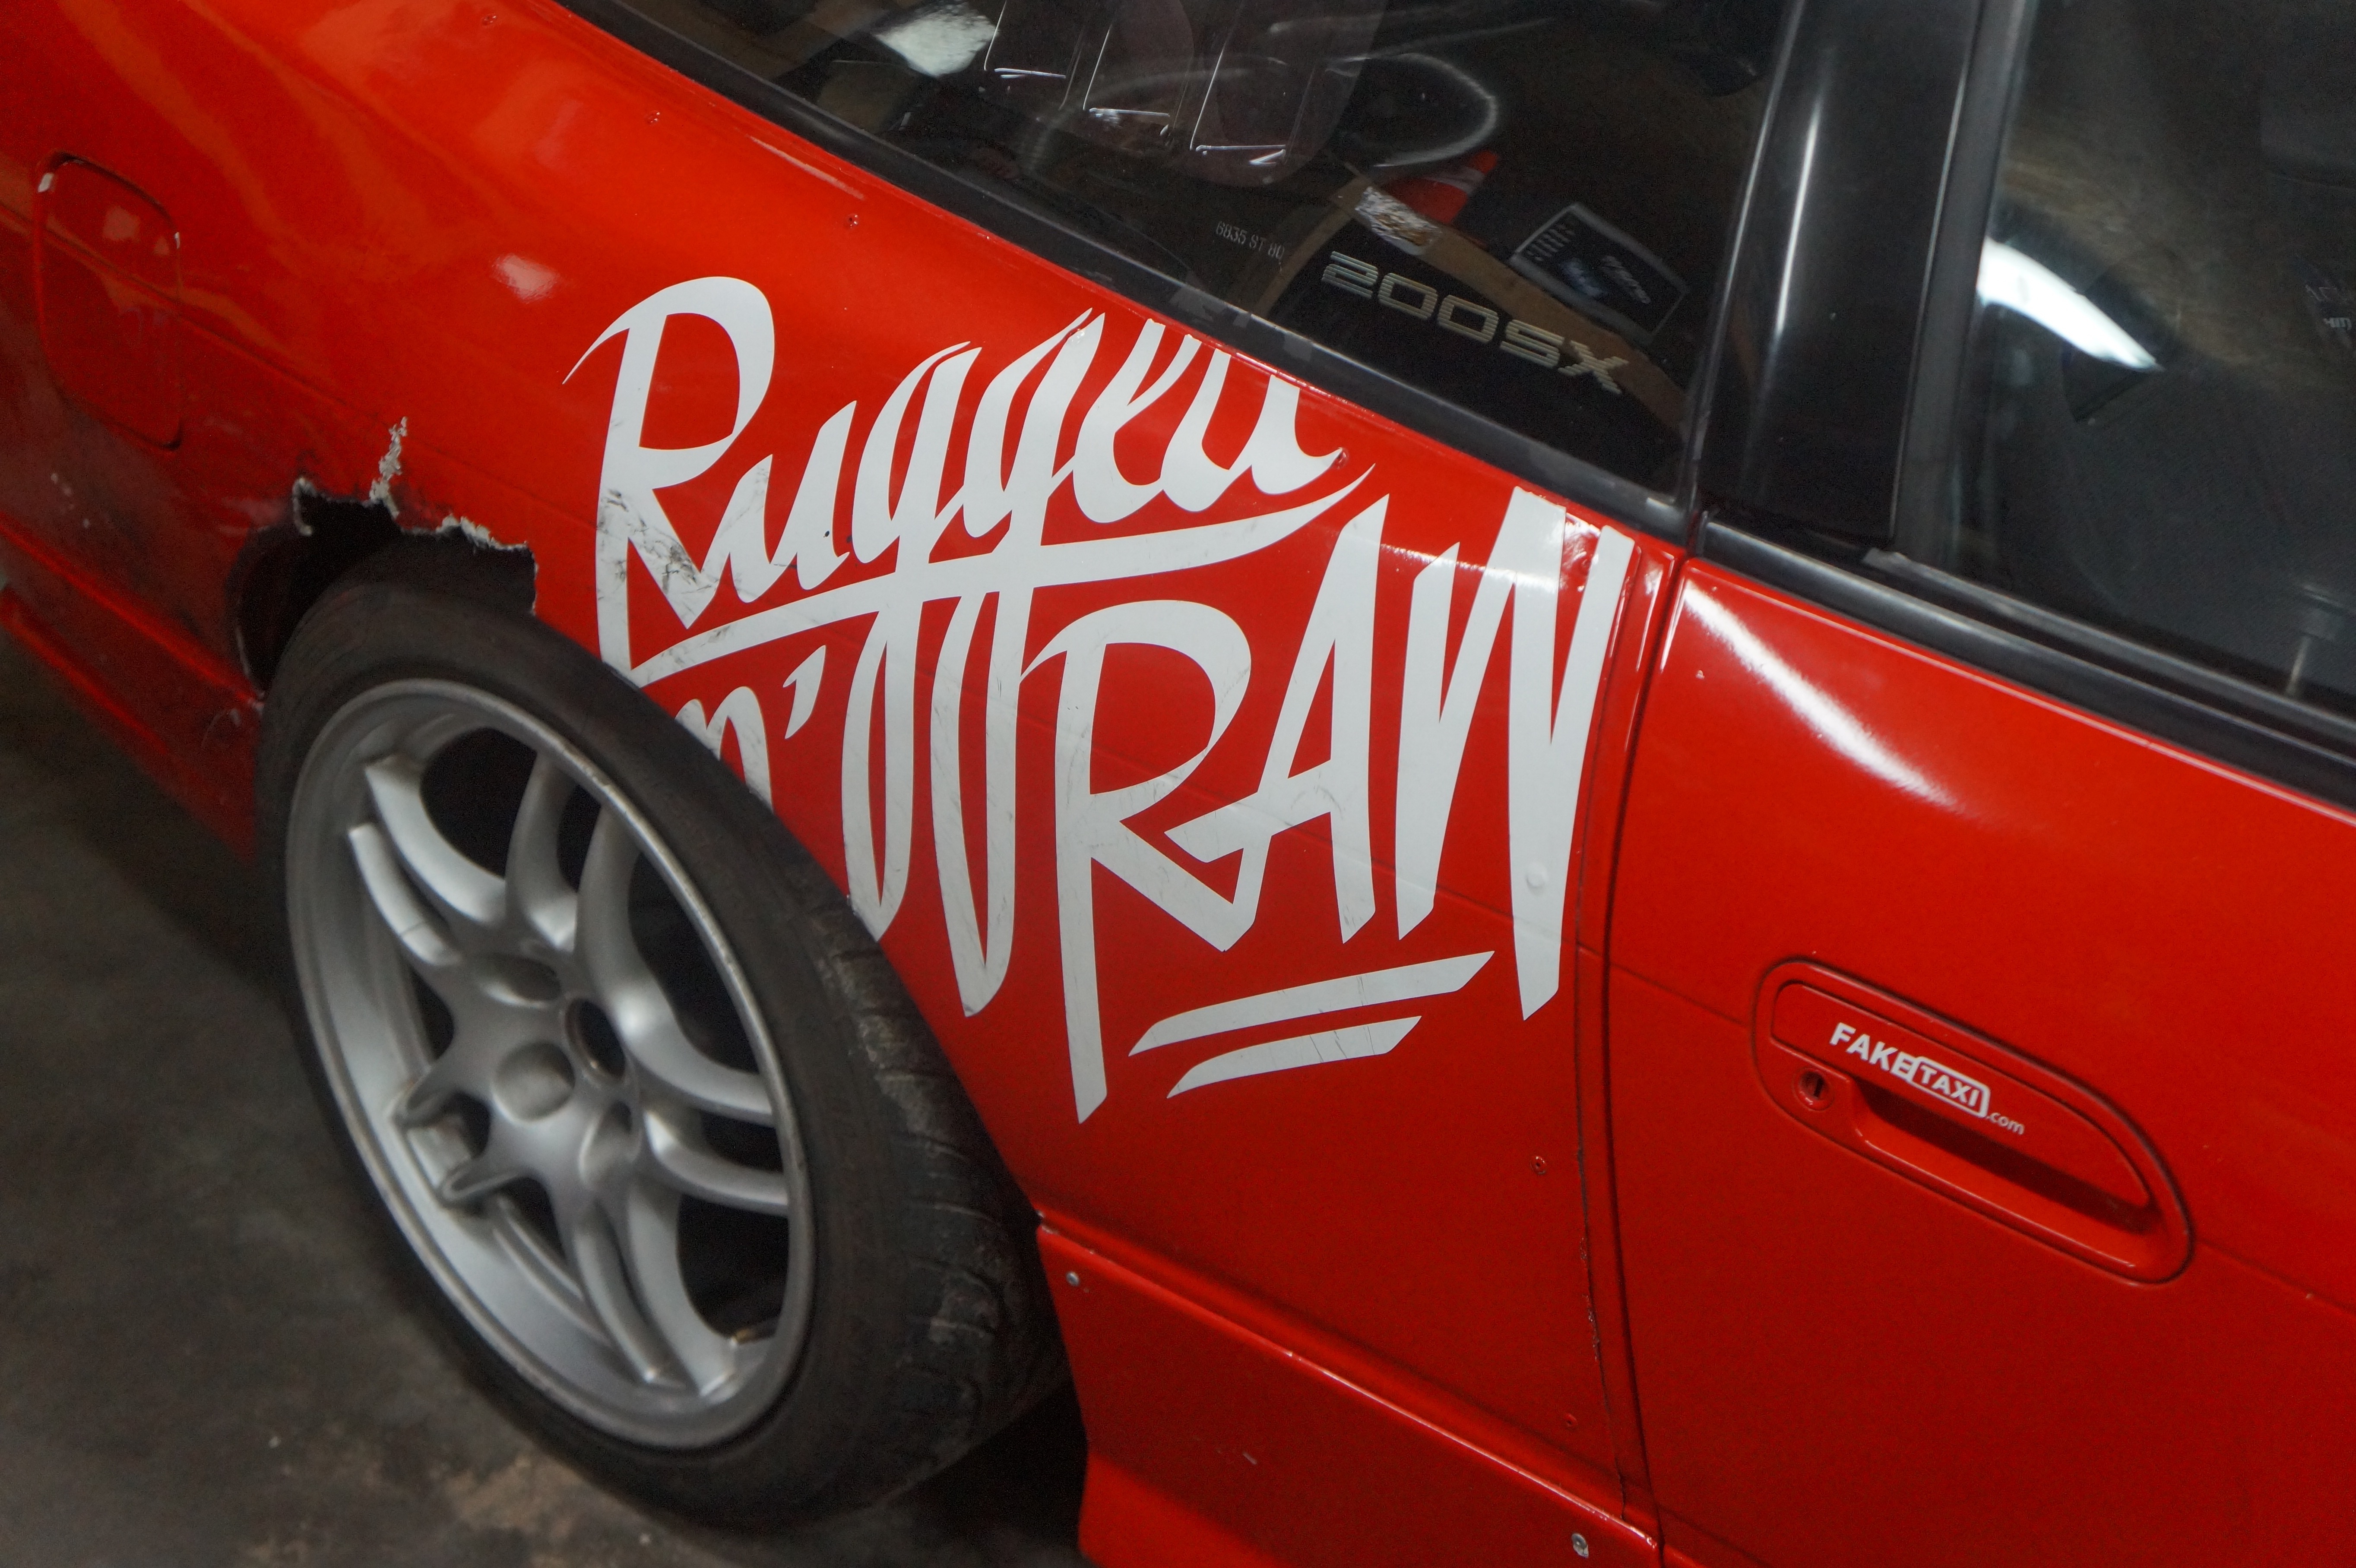
car, wheel, vehicle, tire, sports car, bumper, supercar, rim, land vehicle, automobile make, automotive exterior, automotive design, luxury vehicle, family car